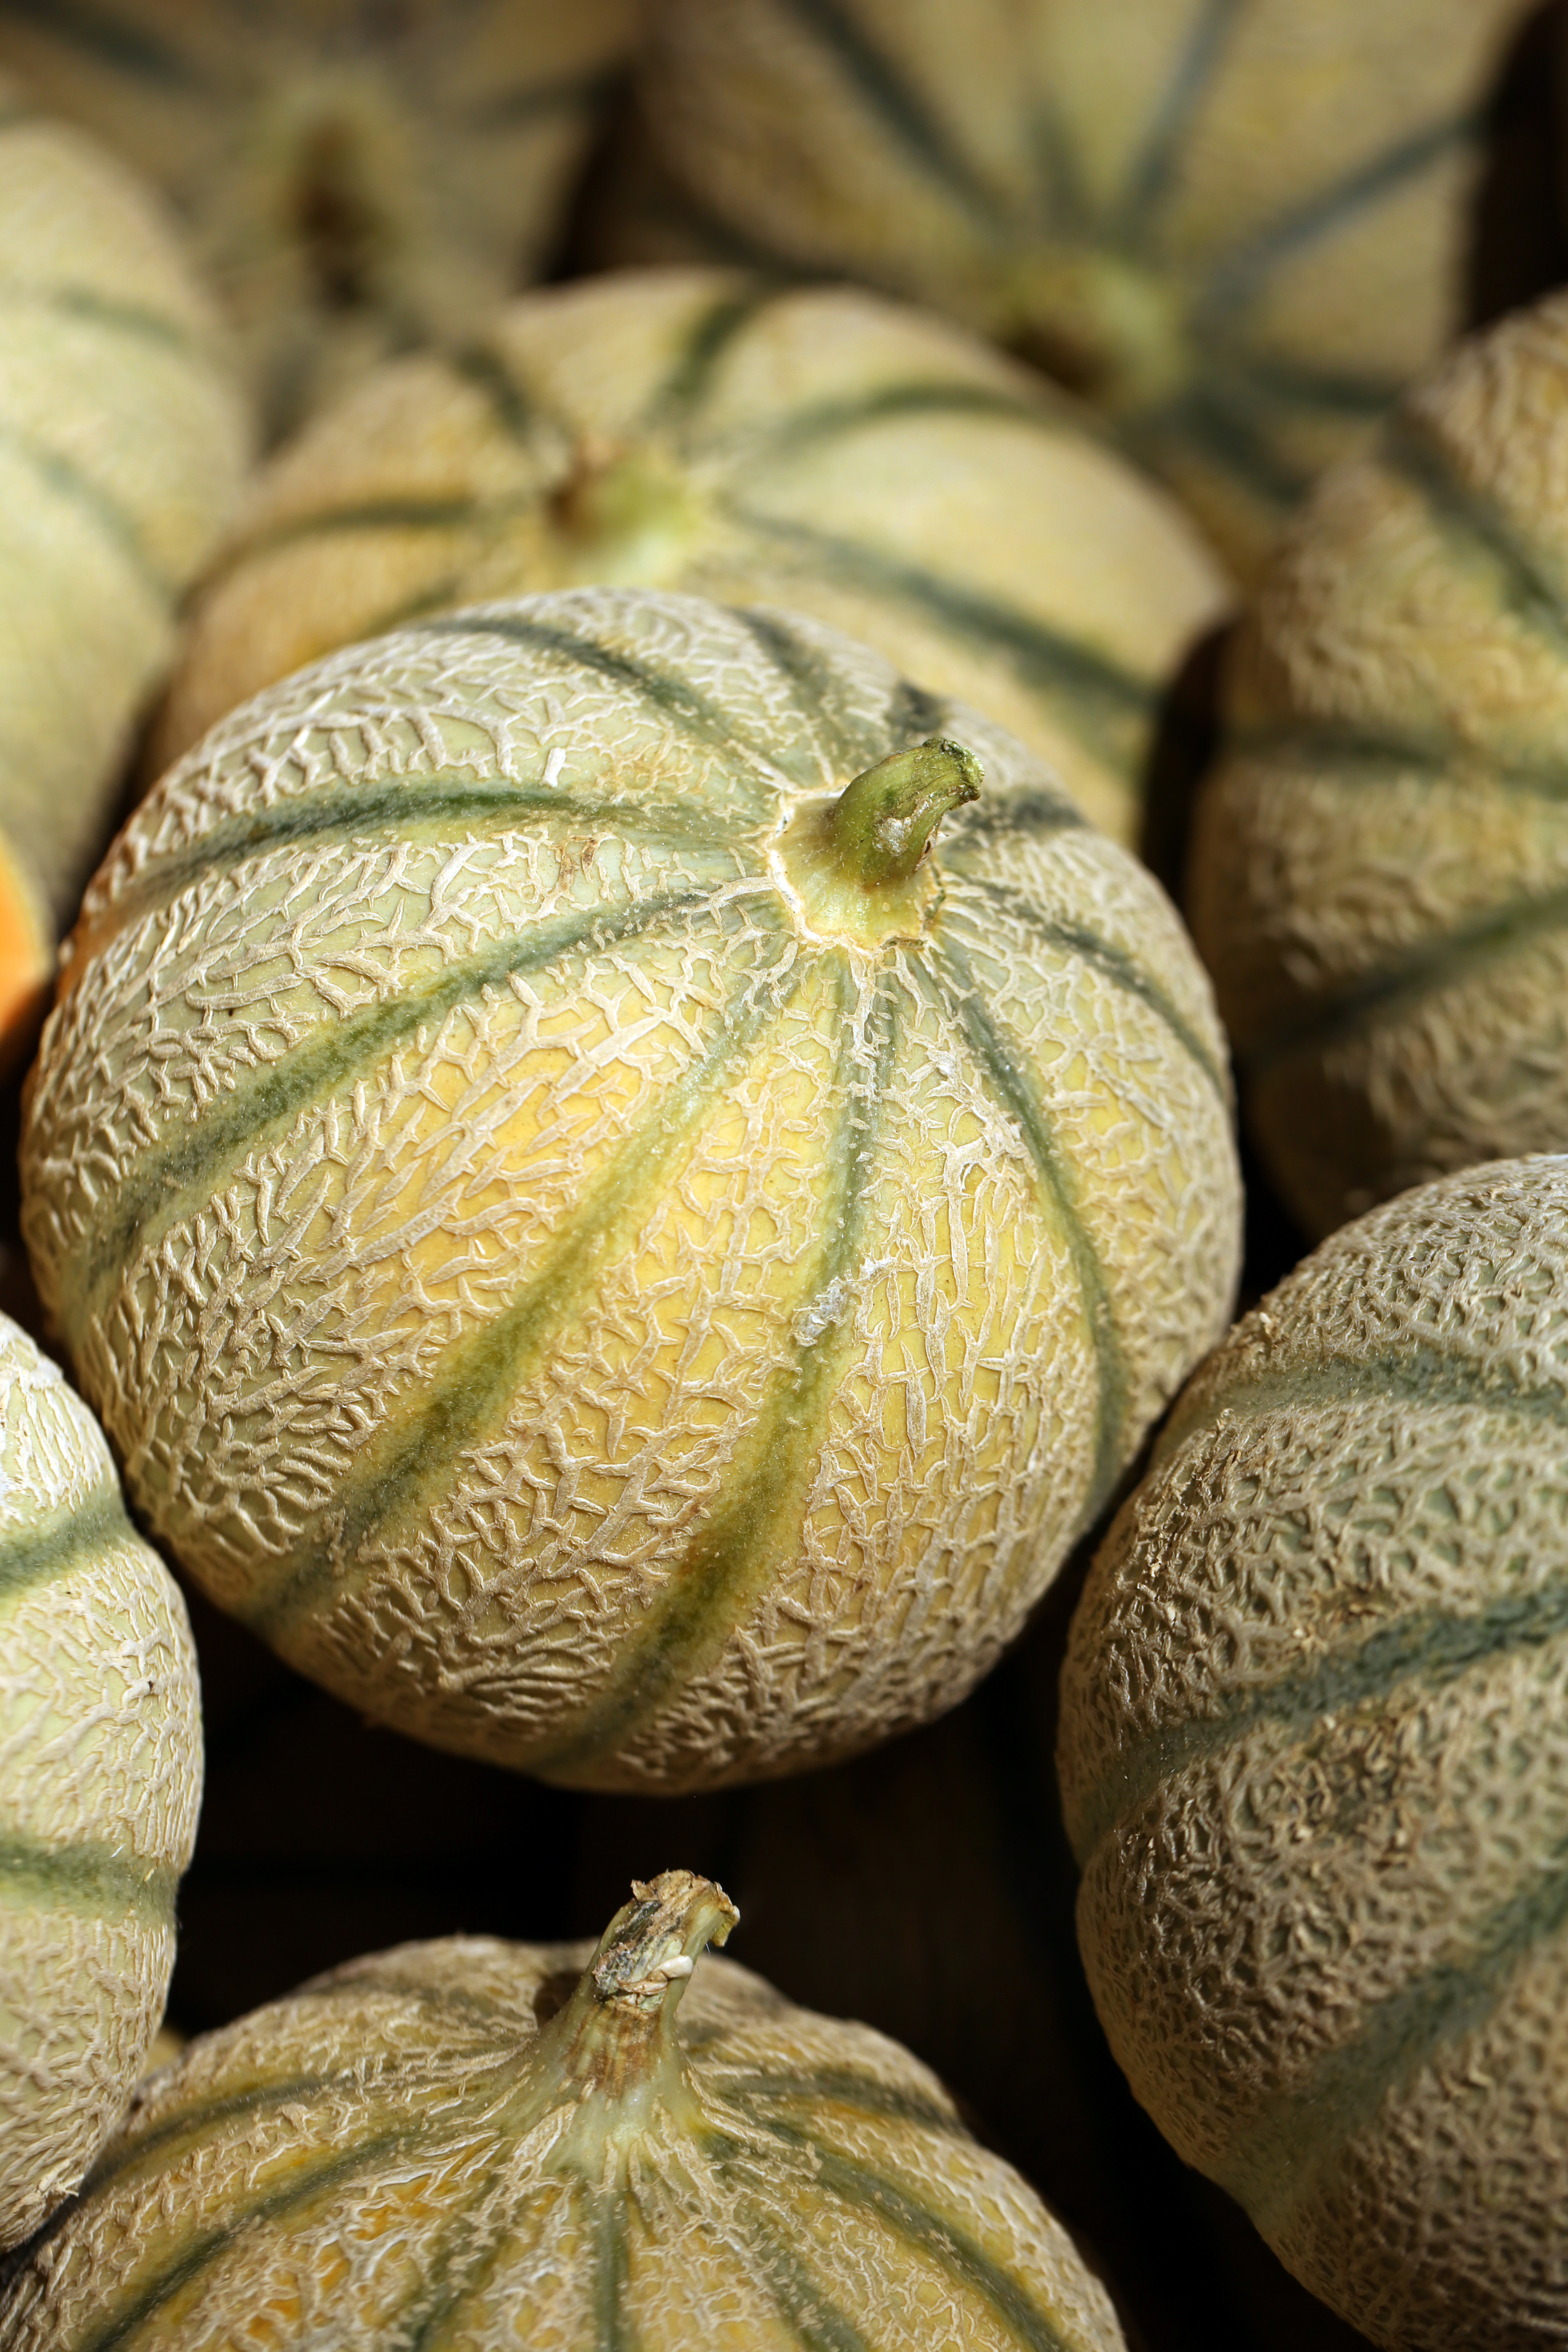
outdoor, plant, fruit, europe, food, produce, vegetable, canon, botany, dessert, gourd, midi, melons, fruits, mur, carving, cantaloupe, occitanie, isasza, southfrance, sdfrankreich, zuidfrankrijk, mditerrane, languedocroussillon, hrault, montpelliermtropole, eos5d, exterieur, lgumes, productionmarachre, clapiers, festivaldelatomate, sucre, aliment, melonscharentais, juteux, maturit, dlicieux, parfum, craquelures, fruitsdelt, melon, cucurbita, honeydew, flowering plant, muskmelon, winter squash, land plant, cucumber gourd and melon family, figleaf gourd